Psychodynamic Diagnostic Manual

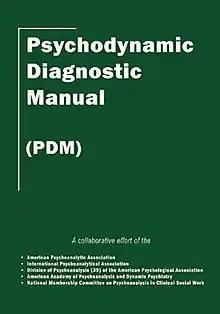

The Psychodynamic Diagnostic Manual (PDM) is a diagnostic handbook similar to the International Statistical Classification of Diseases and Related Health Problems (ICD) or the "Diagnostic and Statistical Manual of Mental Disorders" (DSM). The PDM was published on May 28, 2006.